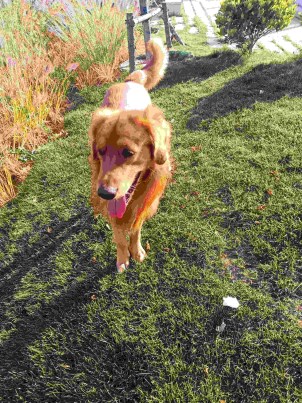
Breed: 5355-n000126-golden_retriever